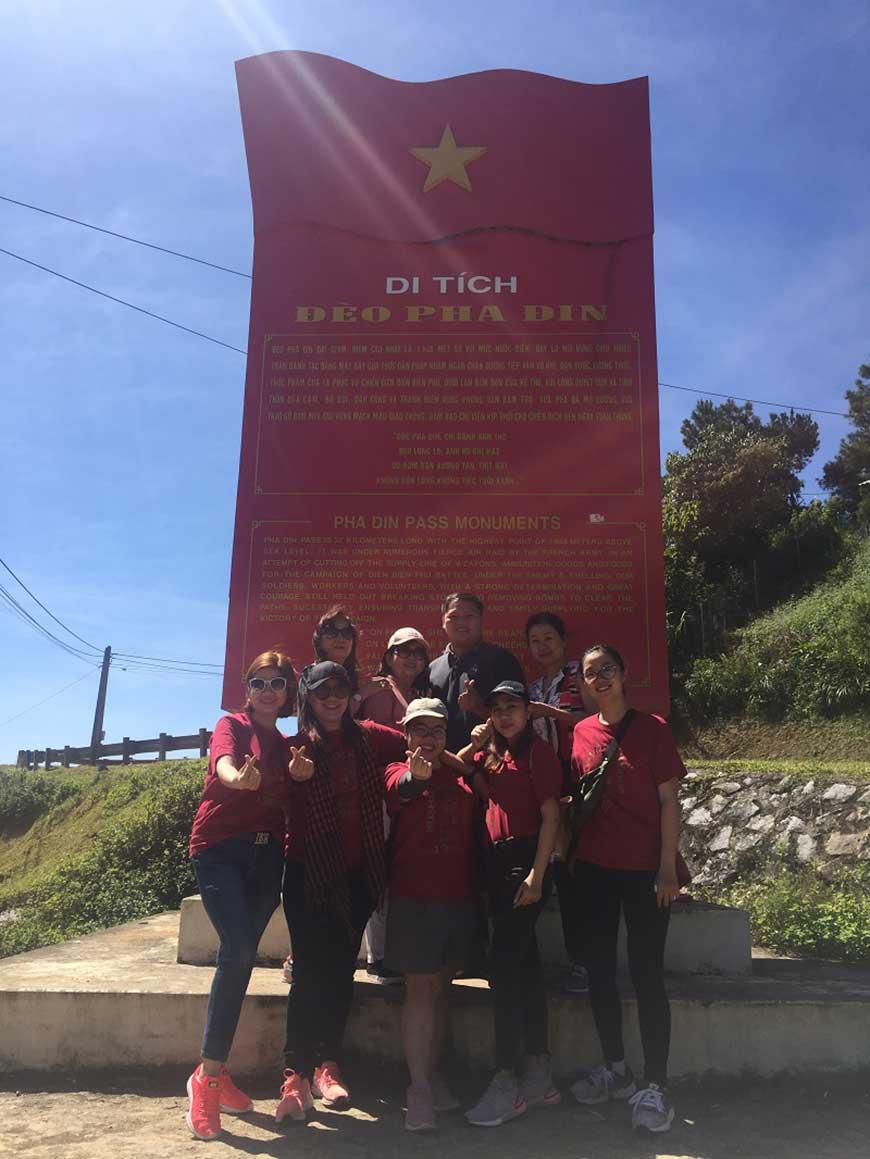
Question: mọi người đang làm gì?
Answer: đang tạo dáng để chụp ảnh